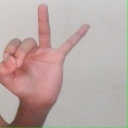
अक्षर: ण